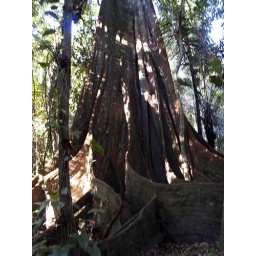
This is the largest tree in the forest just around the Explorama Lodge. It's huge!